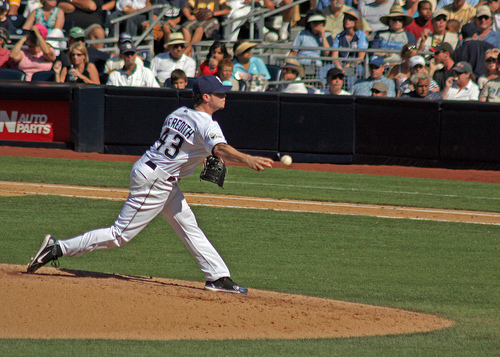
cầu thủ bóng chày đang thi đấu trên sân trước đông đảo khán giả